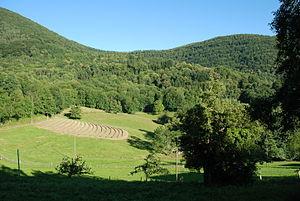
Paysage agricole et forestier depuis le Cap d'Erp, à Erp, Ariège
Erp est une commune française, située dans le département de l'Ariège en région Occitanie, au cœur du Couserans et à proximité de la ville de Saint-Girons. Le village est connu en particulier pour ses parcours de randonnées, et son belvédère du col d'Ayens.